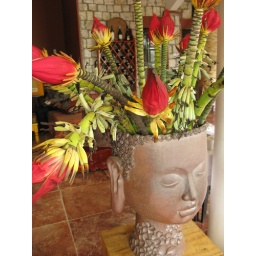
Red banana flowers in Buddha head vase - Sapa, Vietnam